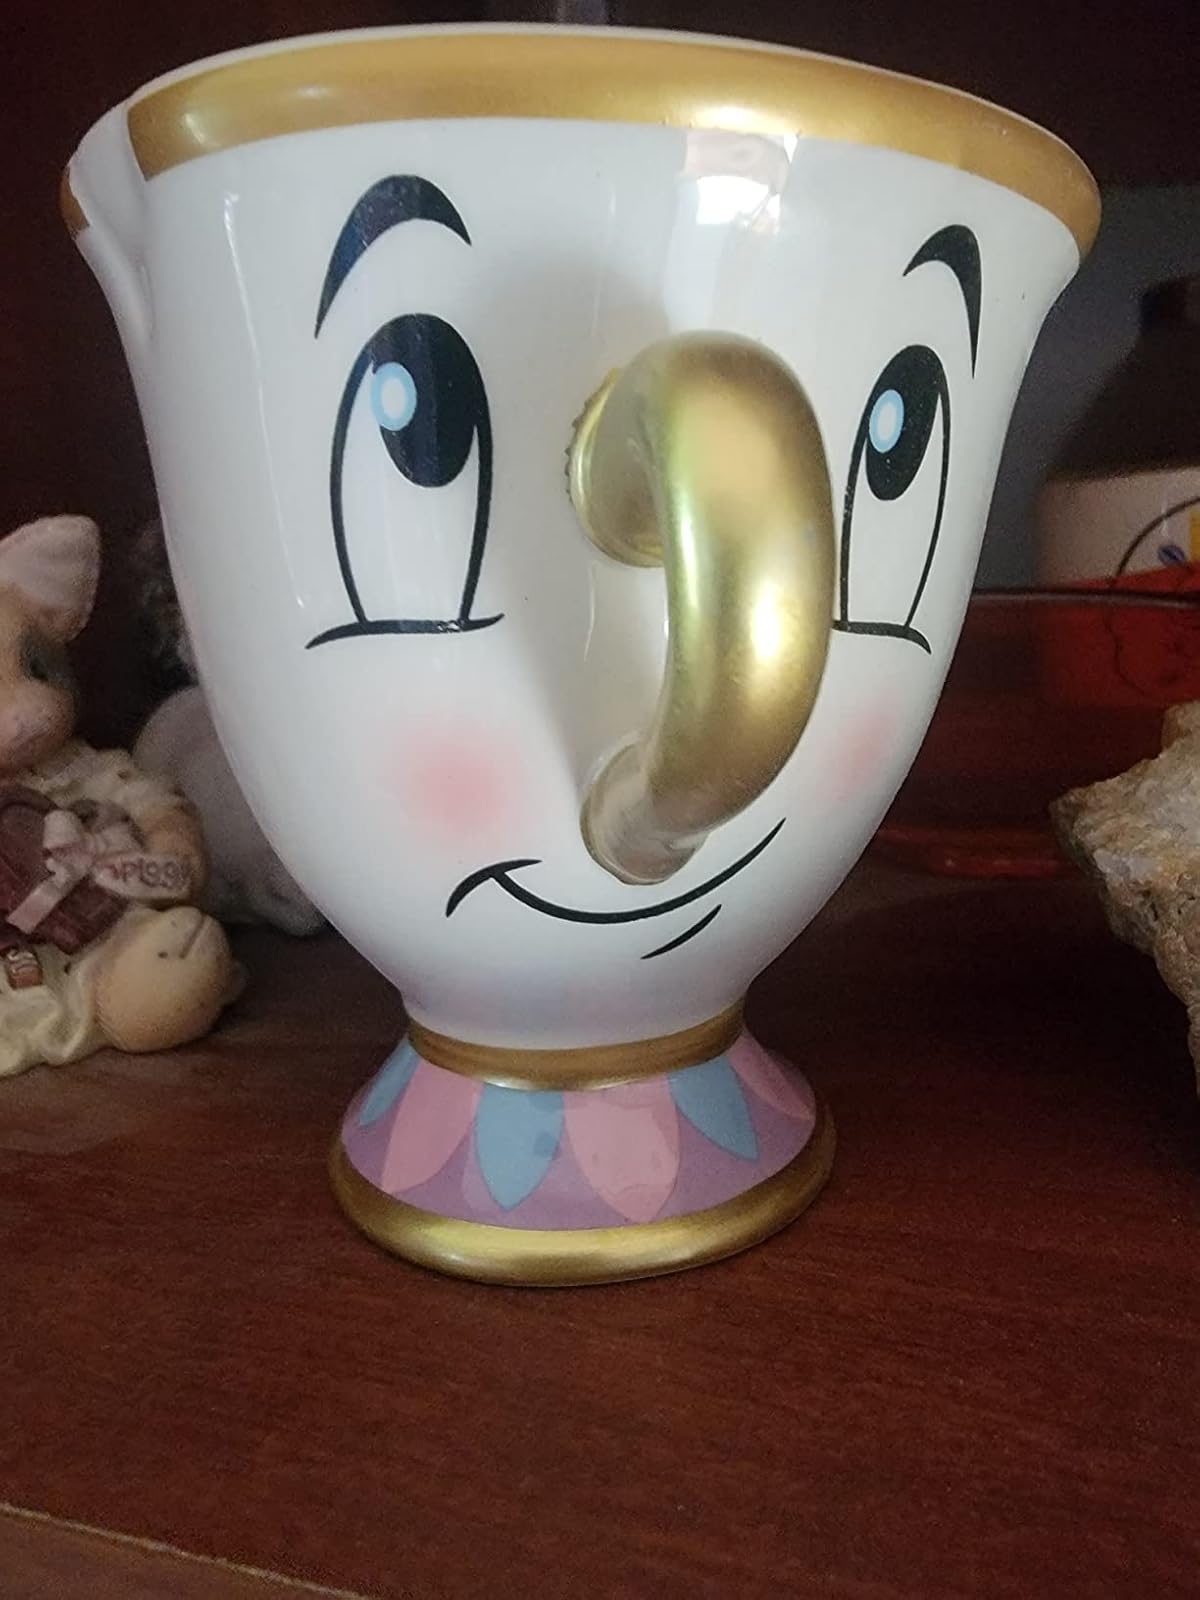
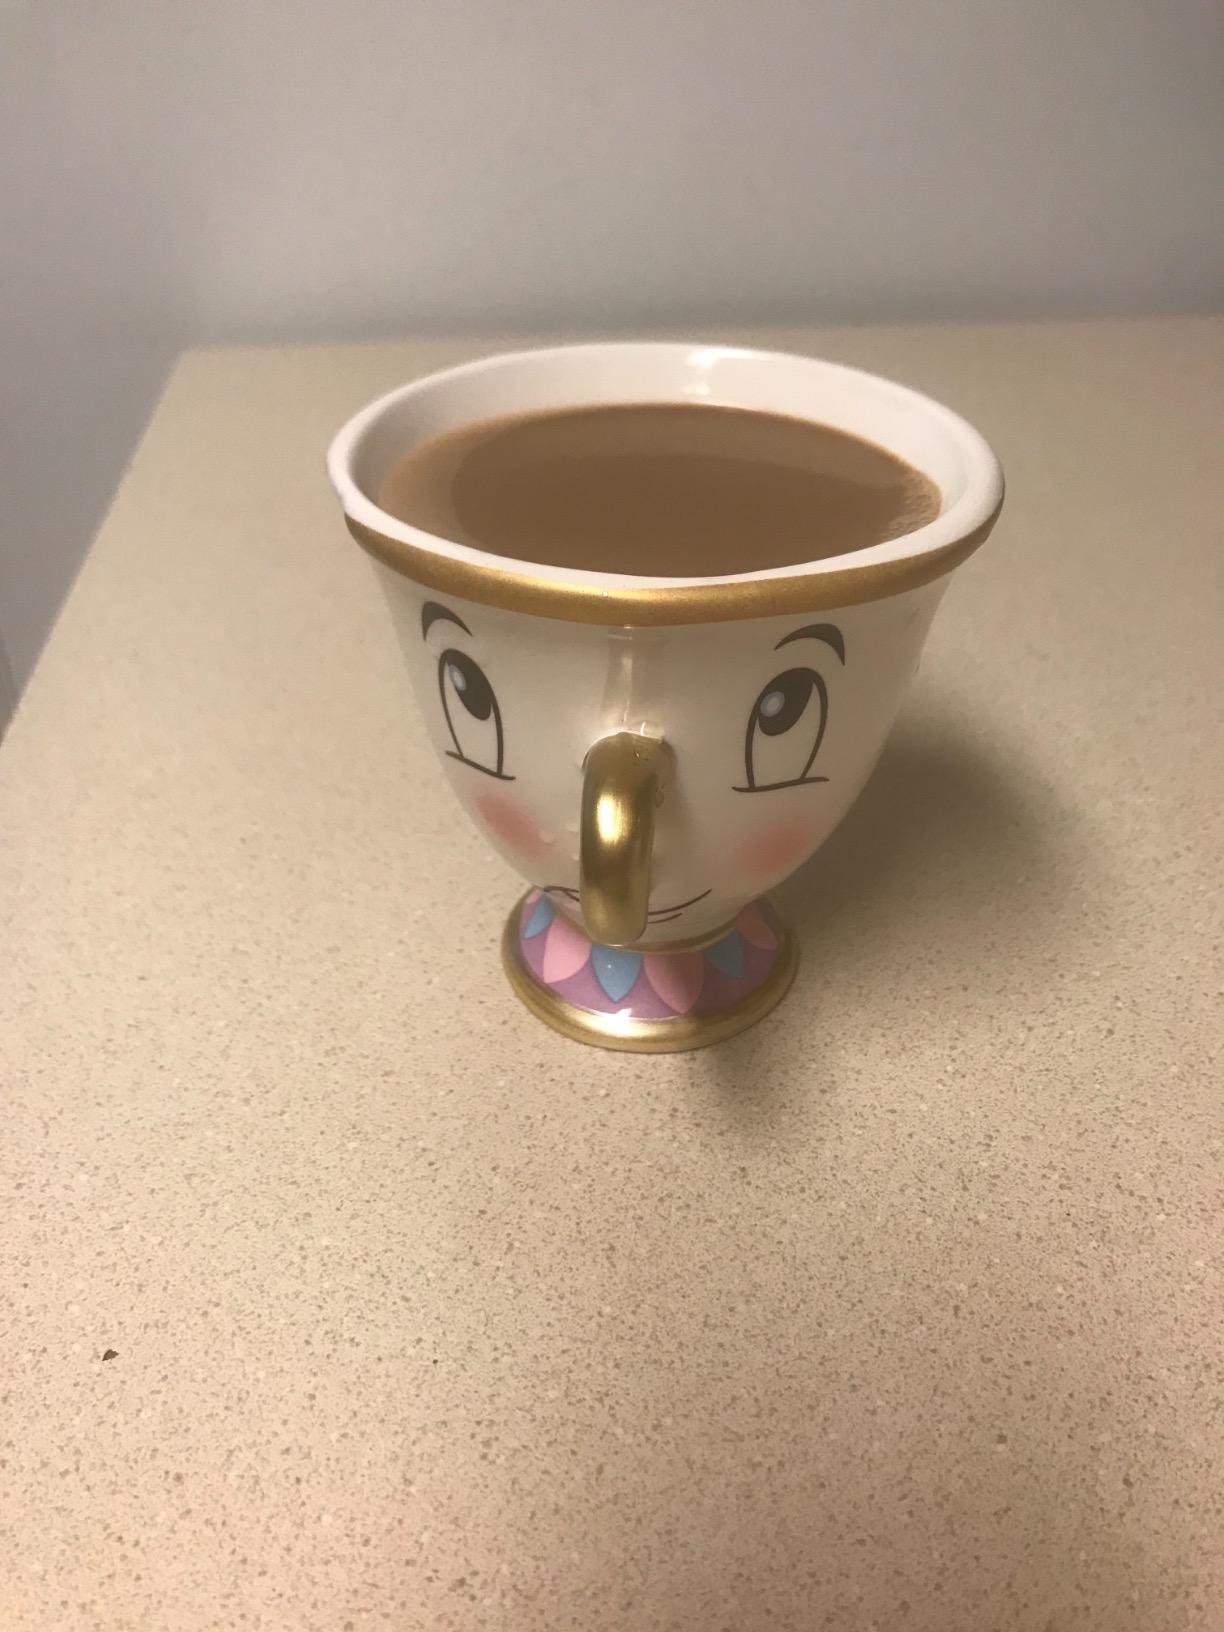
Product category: items_mug
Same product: yes